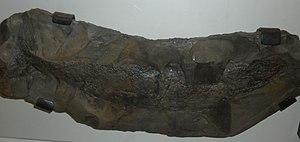
Cladoselache est un genre éteint de requins de la famille également éteinte des Cladoselachidae. Ses représentants ont vécu du Dévonien supérieur jusqu'au Trias supérieur.